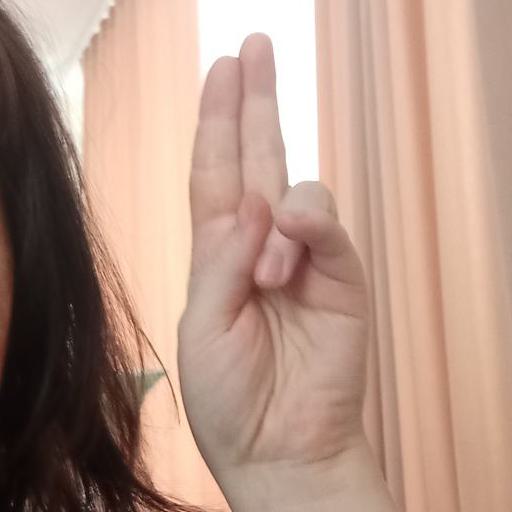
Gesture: two_up